Lampert Distelmeyer

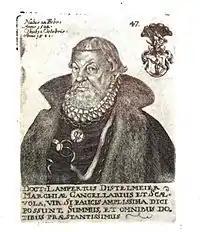
Lampert Distelmeyer, from "Martin Friedrich Seidels Bilder-Sammlung" (1751)

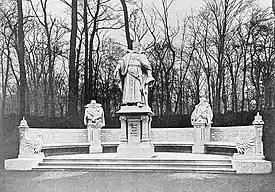
Group #21 at the Siegesallee. Distelmeyer is on the right.

Lampert Distelmeyer, or Lamprecht Distelmeyer (22 February 1522, Leipzig - 12 October 1588, Berlin) was a German jurist and Chancellor of Mark Brandenburg.